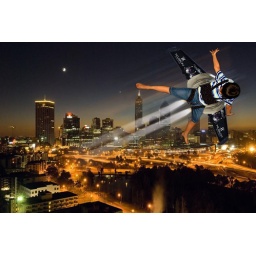
bird boy over perth